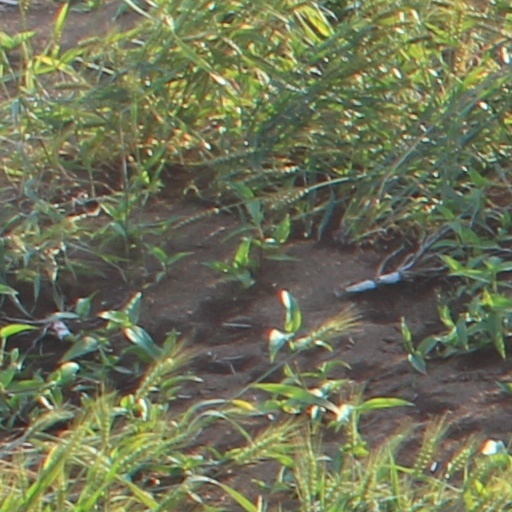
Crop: wheat